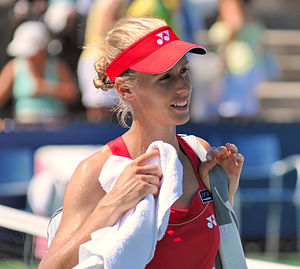
Jelena Dementjeva
Jelena Vjatjeslavovna Dementjeva, Елена Вячеславовна Дементьева er en russisk kvindelig tidligere professionel tennisspiller. Hun har gennem det meste af 2000'erne tilhørt den øverste elite i verden, og hun opnåede sit bedste resultat med en guldmedalje i single ved OL i Beijing i 2008. Derudover var hun i 2004 i finalerne i Grand Slam-turneringerne French Open og US Open, og hun vandt sølv ved OL i Sydney i 2000. I alt vandt hun 16 WTA-turneringer i single og 6 i double. Hendes højeste placering på WTA-listen blev en tredjeplads, som hun nåede i april 2009.